Ty France

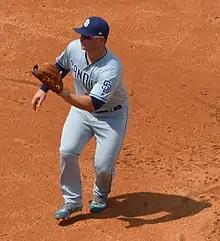
Ty France in the infield for the San Diego Padres during a game against the Philadelphia Phillies at Citizens Bank Park on August 18, 2019.

The San Diego Padres selected France in the 34th round, with the 1,017th overall selection of the 2015 MLB draft, and he signed with them for a $100,000 signing bonus. France made his professional debut in 2015 with the Low–A Tri-City Dust Devils, hitting .294/.425/.391 with one home run and 36 RBI. He split the 2016 season between the Single–A Fort Wayne TinCaps and the High–A Lake Elsinore Storm, hitting .271/.387/.420 with 14 home runs and 73 RBI. He split his 2017 season between Lake Elsinore and the Double–A San Antonio Missions, hitting .278/.353/.373 with five home runs and 58 RBI. He split the 2018 season between San Antonio and the Triple-A El Paso Chihuahuas, hitting .267/.355/.464 with 22 home runs and 96 RBI.